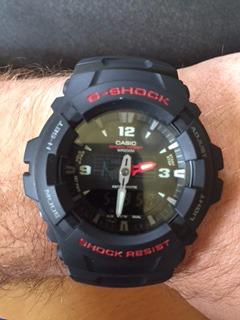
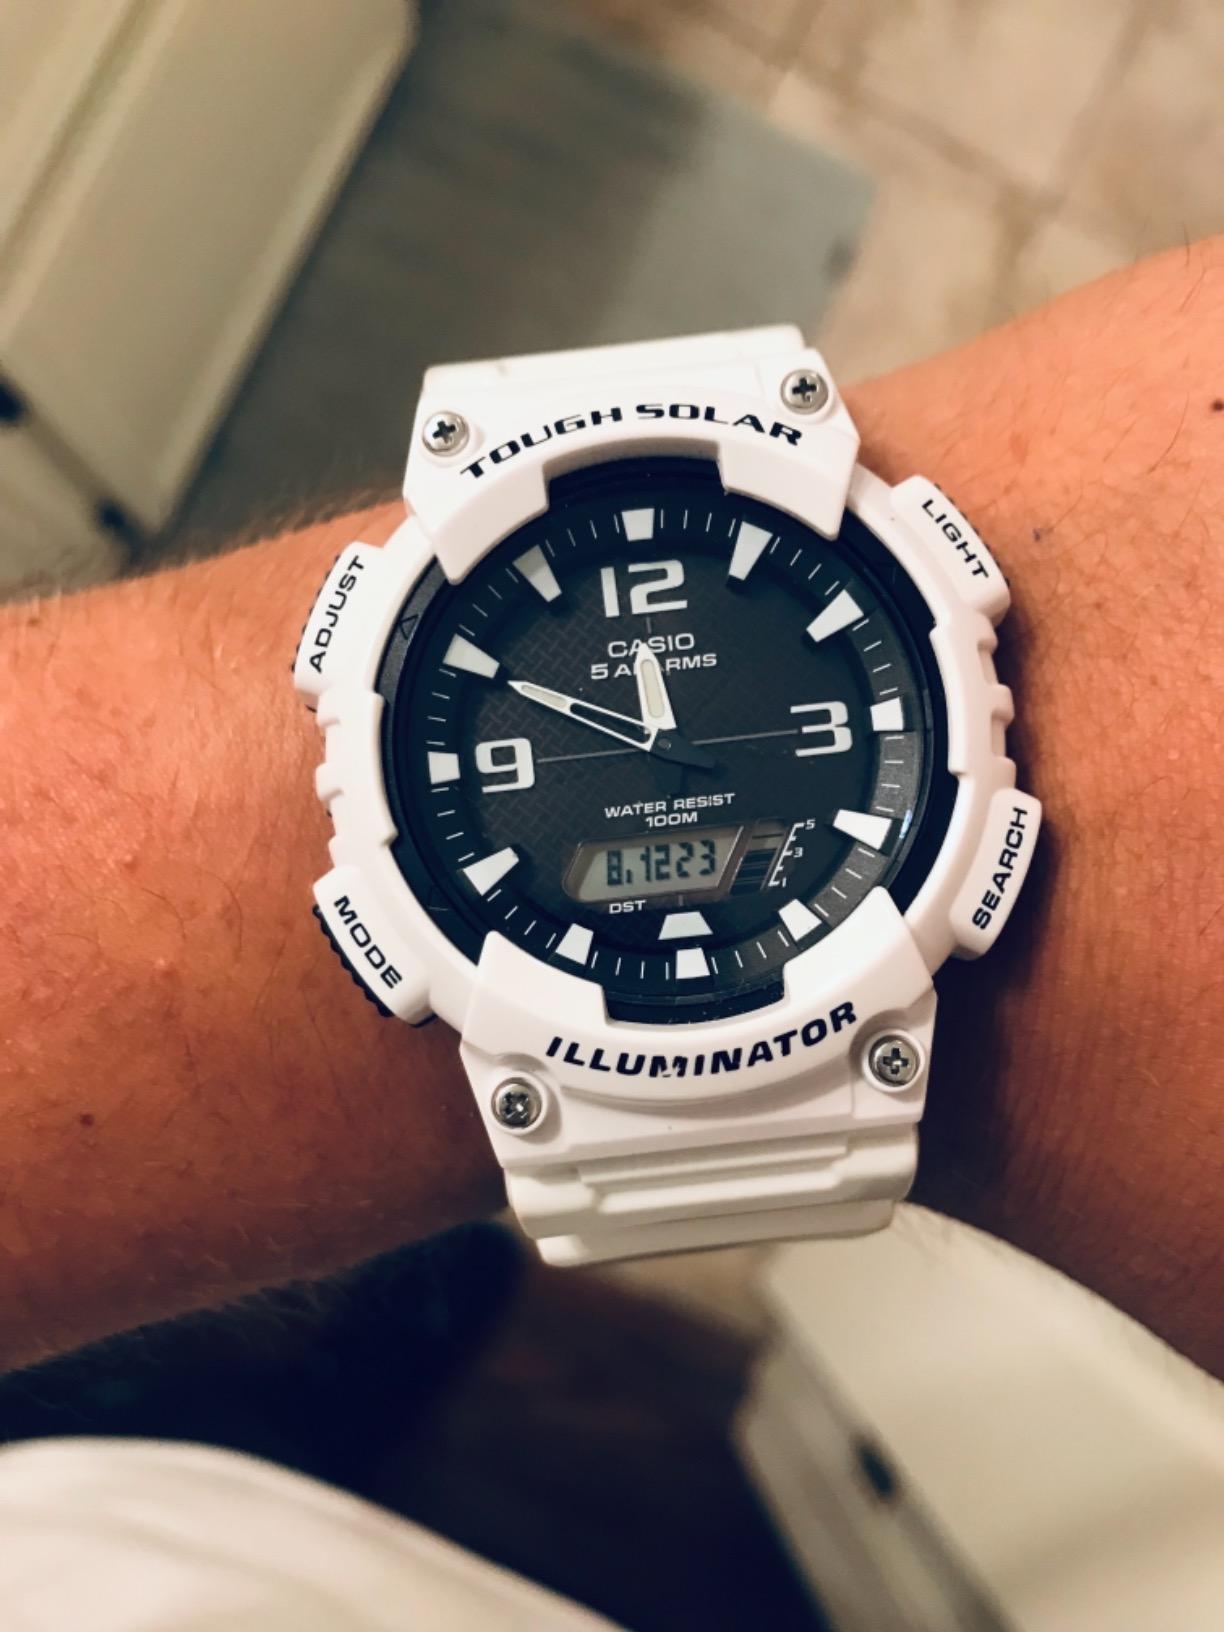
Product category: accessories_watch
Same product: no